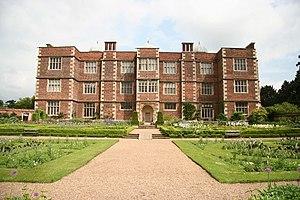
John Hussey Delaval, 1ᵉʳ baron Delaval, connu sous le nom de Sir John Delaval, baronnet, entre 1761 et 1783, est un propriétaire terrien et homme politique anglais.